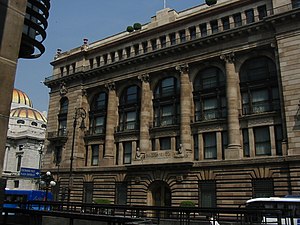
Banco de México
Banco de México
Banco de México er Mexicos centralbank. den blev grundlagt den 1. september 1925 under Præsident Plutarco Elías Calles regeringstid. Bankens første direktør var Manuel Gómez Morin.